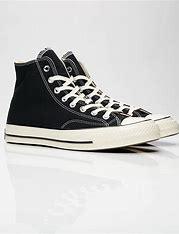
Brand: Converse
Model: Chuck Taylor